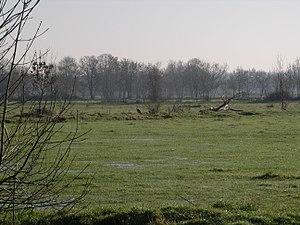
Photo du marais aububon de couëron dont je suis l'auteur.
Couëron est une commune de l'Ouest de la France, située dans le département de la Loire-Atlantique, en région Pays de la Loire. La commune fait partie de la Bretagne historique, dans le pays historique du Pays nantais. Située à l'ouest de Nantes, elle fait partie des 24 communes de Nantes Métropole. Il y aurait 22 179 habitants en 2019 à Couëron.